Pacific Ocean Division

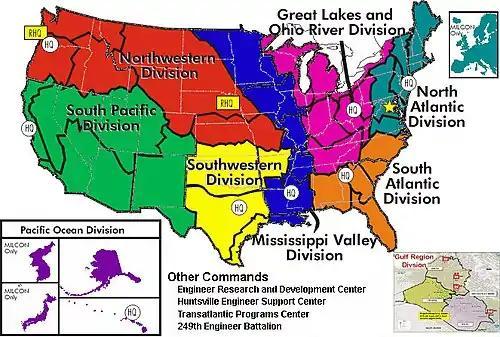
USACE Pacific Ocean Division, in purple

The United States Army Corps of Engineers Pacific Ocean Division (POD) is an Army organization providing Military and Host Nation Construction services, and civil works in the American states and territories in the Pacific: Alaska, Hawaii, Guam, American Samoa and the Commonwealth of the Northern Mariana Islands. Projects include navigation, flood damage reduction, shore protection, and environmental restoration.